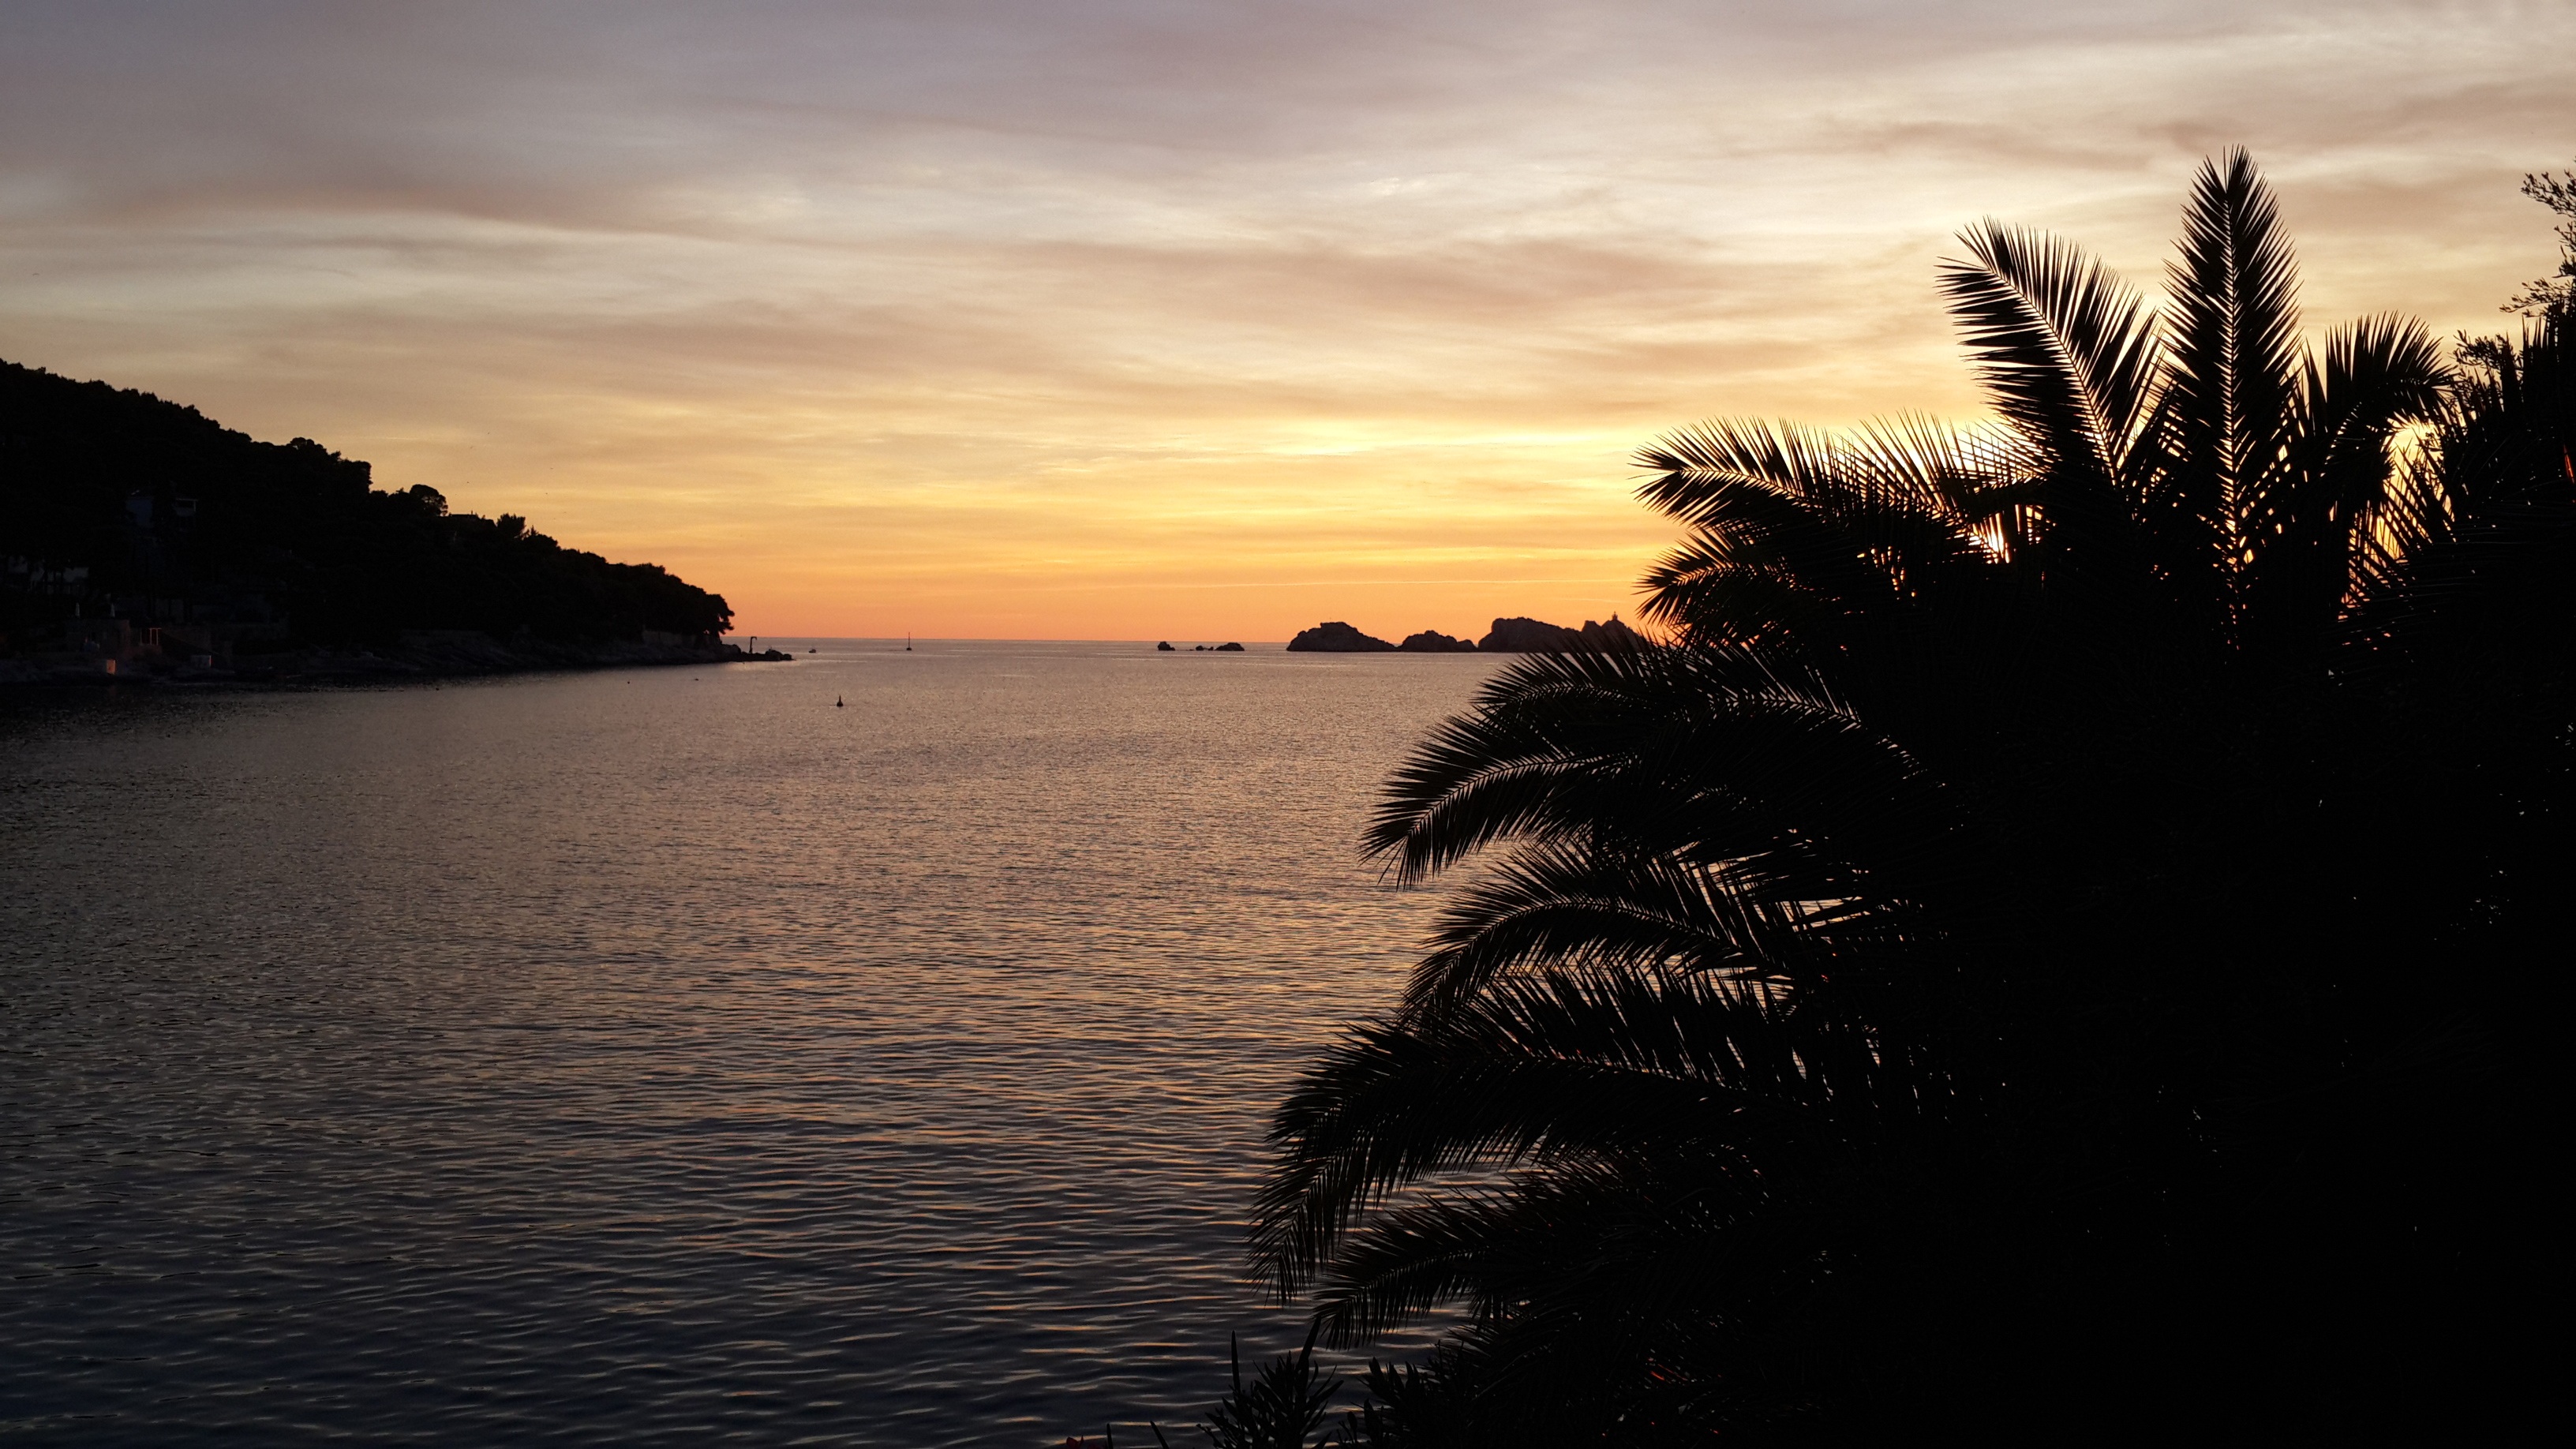
beach, sea, coast, ocean, horizon, cloud, sky, sun, sunrise, sunset, sunlight, morning, lake, dawn, dusk, evening, reflection, bay, body of water, croatia, dubrovnik, atmospheric phenomenon